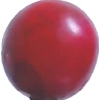
Label: cherry_wax_red